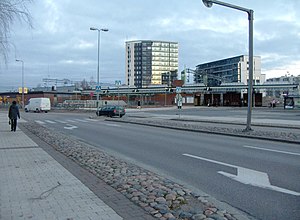
Vantaa / Historie
Vantaa
Vantaa er en by i det sydlige Finland, der med et indbyggertal på cirka 195.000 er landets fjerdestørste by. Byen ligger i Helsinki-regionen, og er bl.a. venskabsby med den danske by Kongens Lyngby.